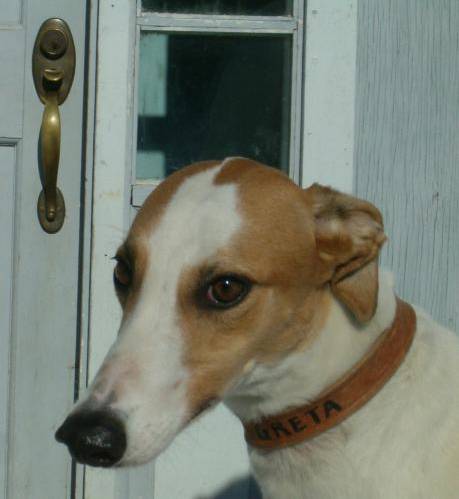
Label: dog